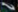
Number: 7